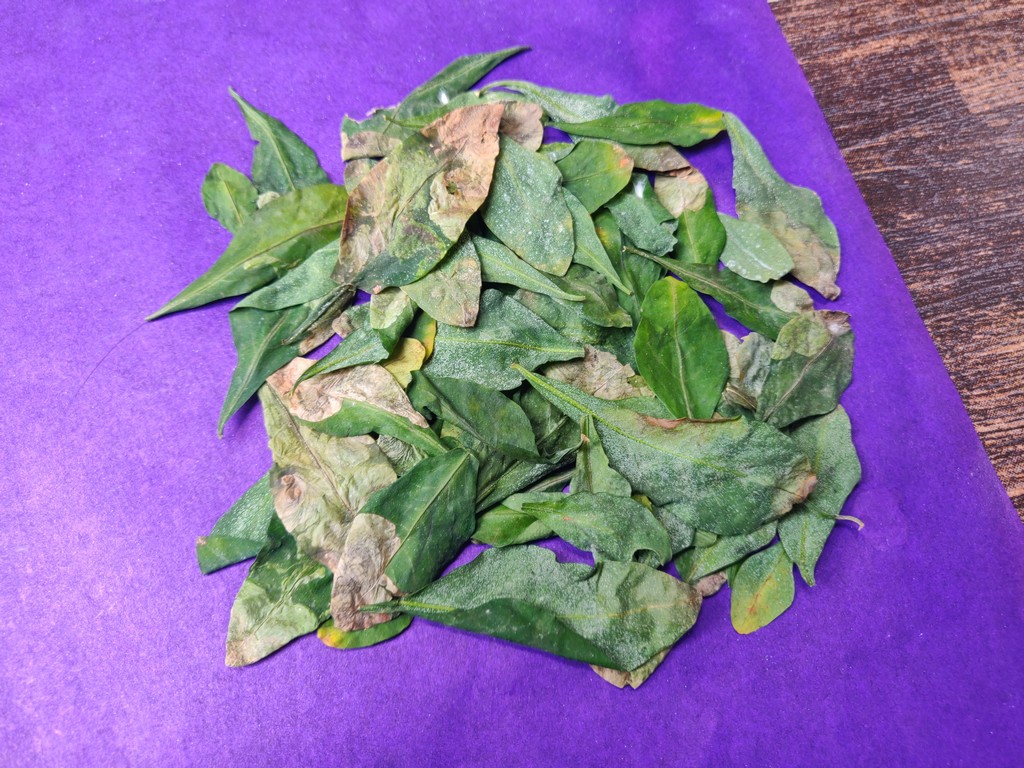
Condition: Unhealthy
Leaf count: multiple
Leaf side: unknown